Rogerian argument

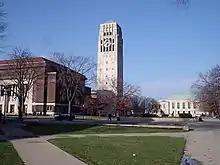
The University of Michigan is where Rogerian argument was given its name by Anatol Rapoport and others. In the 1960s, Rapoport had helped put Michigan's Mental Health Research Institute at the center of the use of game theory in psychological research. Rapoport came to Michigan from a position at the University of Chicago, where Carl Rogers was also a professor.

In the study and teaching of rhetoric and argumentation, the term was popularized in the 1970s and 1980s by the 1970 textbook "Rhetoric: Discovery and Change" by the University of Michigan professors Richard E. Young, Alton L. Becker, and Kenneth L. Pike. They borrowed the term and related ideas from the polymath Anatol Rapoport, who was working, and doing peace activism, at the same university. The University of Texas at Austin professor Maxine Hairston then spread Rogerian argument through publications such as her textbook "A Contemporary Rhetoric", and other authors published book chapters and scholarly articles on the subject.